Tender Is the Flesh

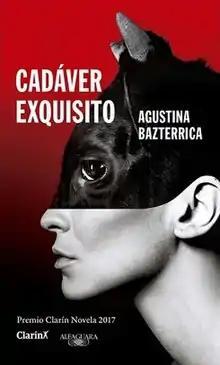
First edition (Spanish)

Tender Is the Flesh is a dystopian novel by Argentine author Agustina Bazterrica. The novel was originally published in Spanish in 2017 and translated by Sarah Moses into English in 2020. "Tender Is the Flesh" portrays a society in which a virus has contaminated all animal meat. Because of the lack of animal flesh, cannibalism becomes legal. Marcos, a human meat supplier, is conflicted by this new society, and tortured by his own personal losses.